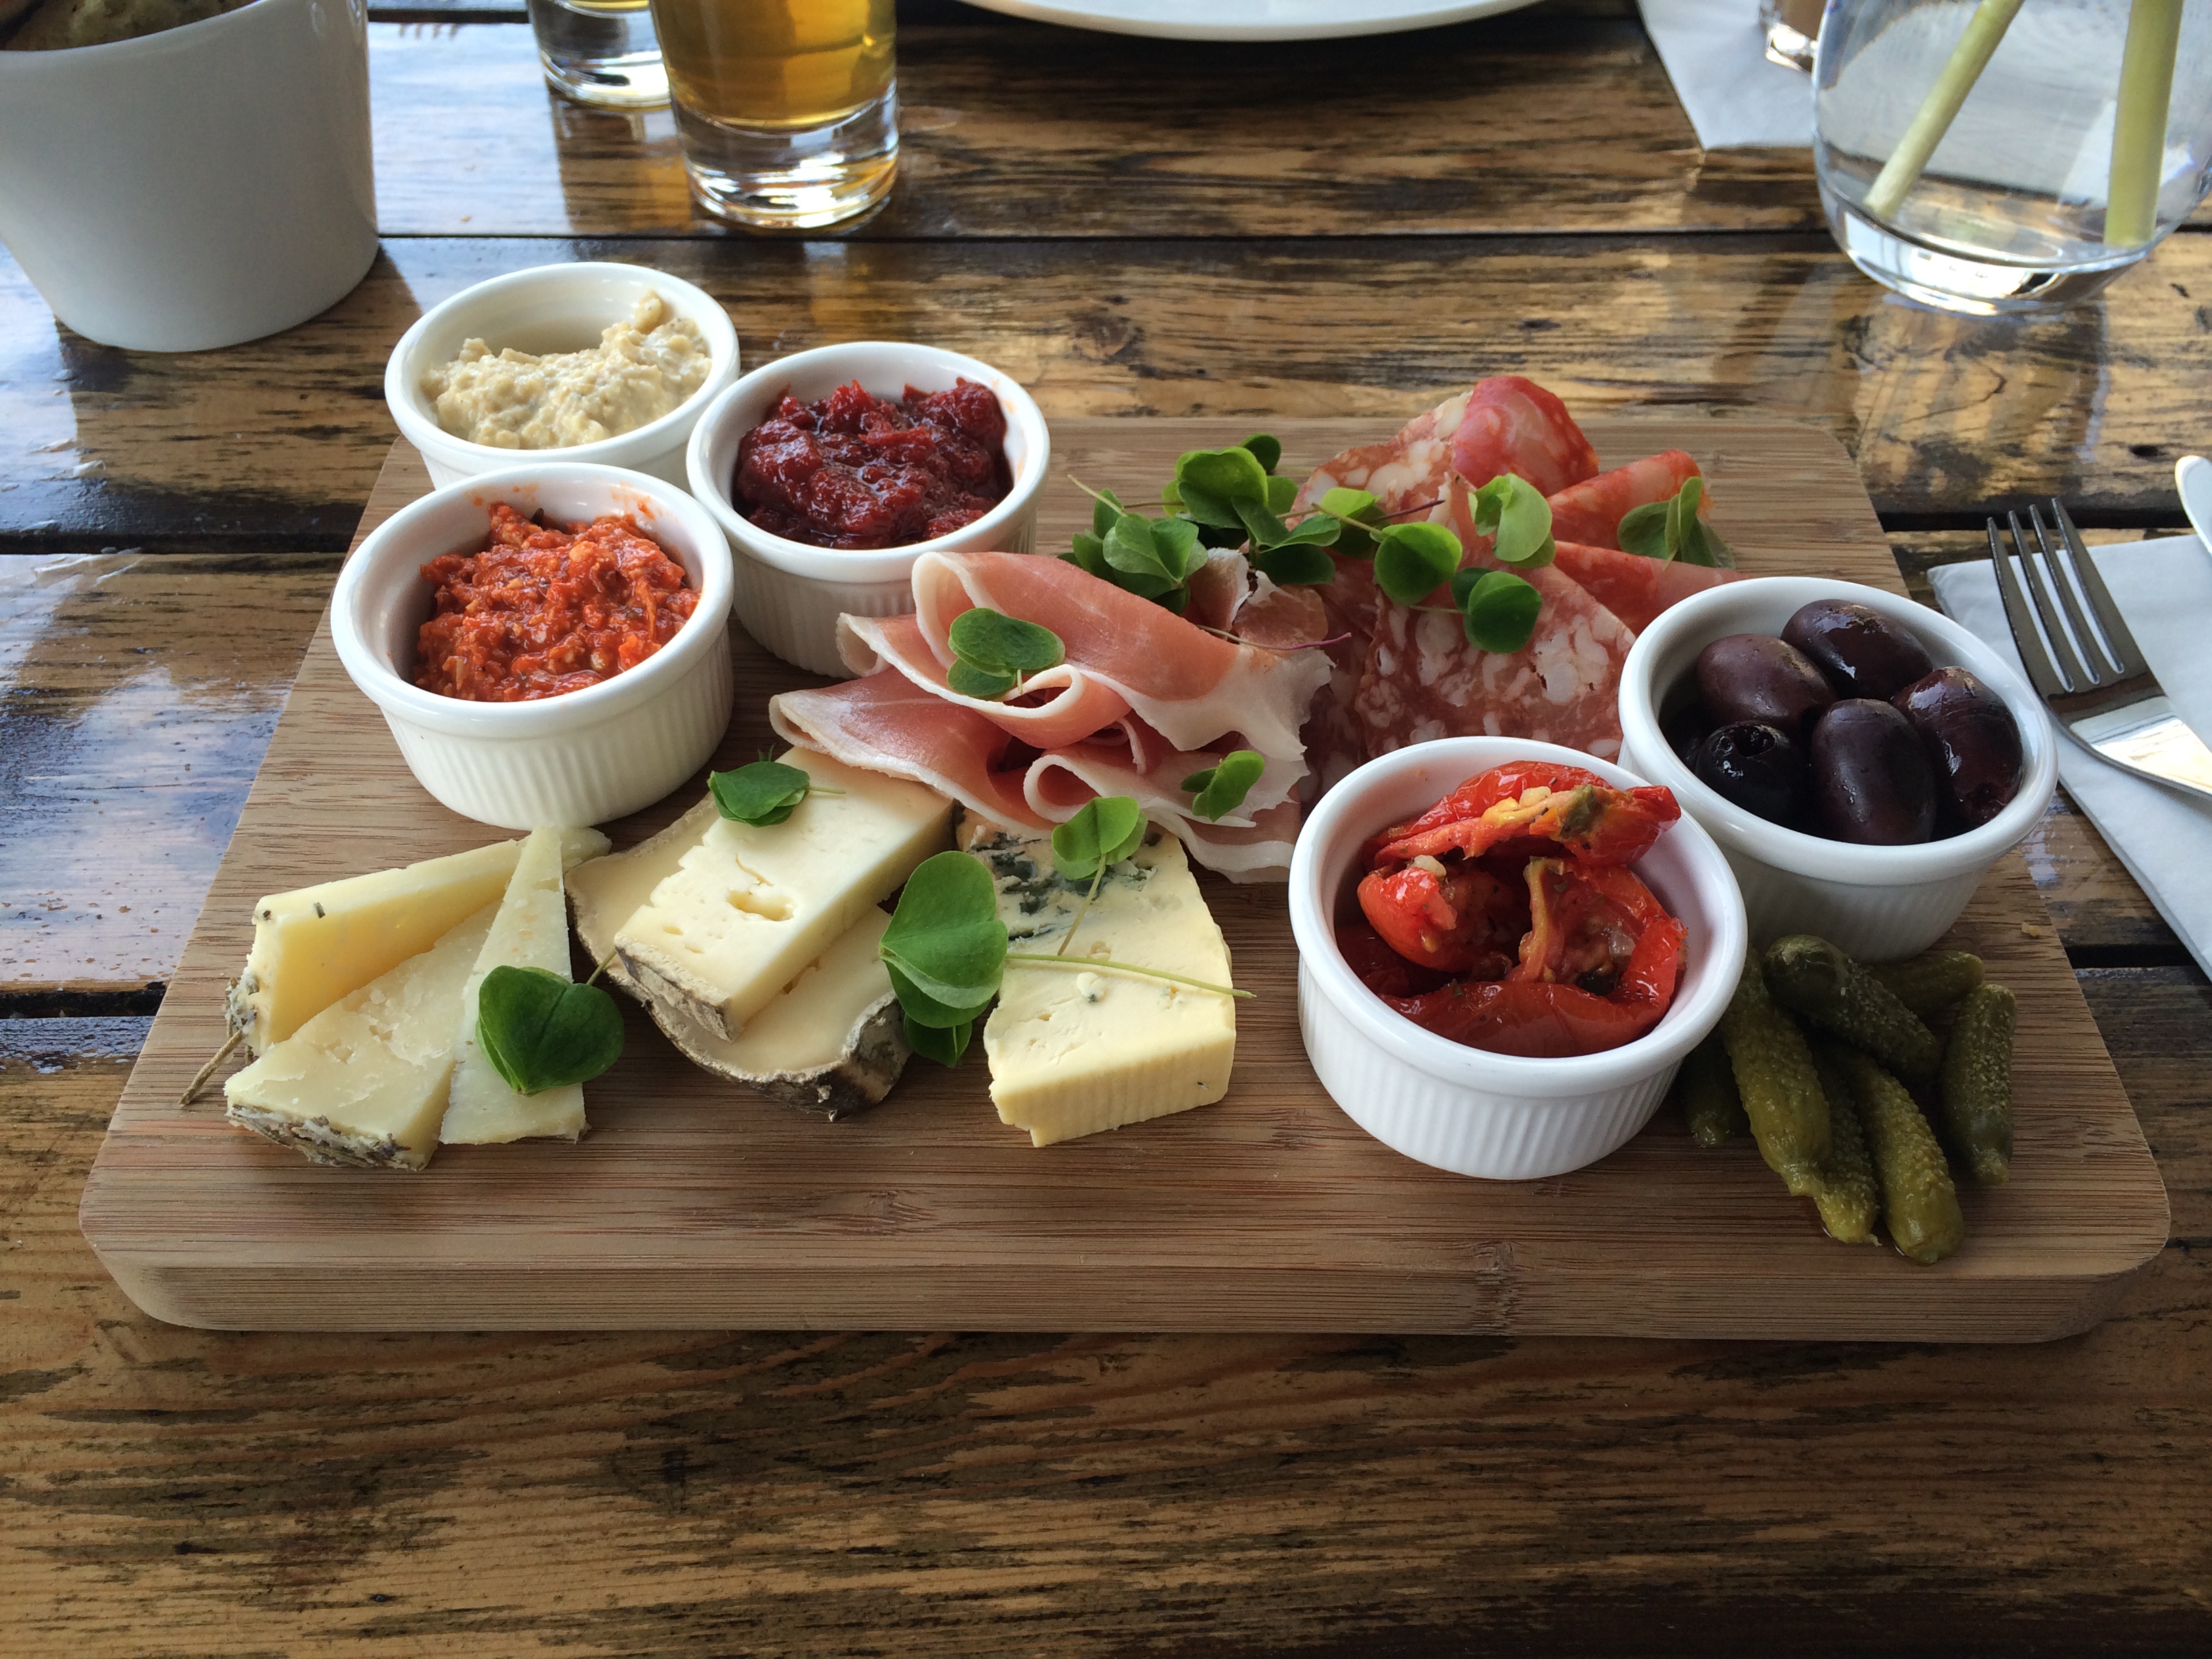
dish, food, cuisine, brunch, meal, ingredient, breakfast, lunch, produce, appetizer, finger food, antipasto, platter, charcuterie, recipe, meat, full breakfast, meze, prosciutto, tapas